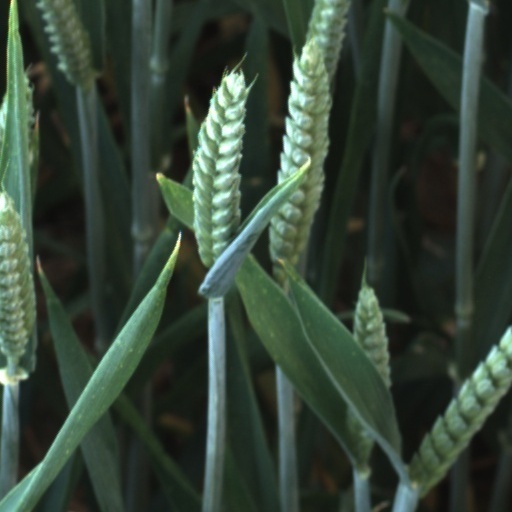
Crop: wheat